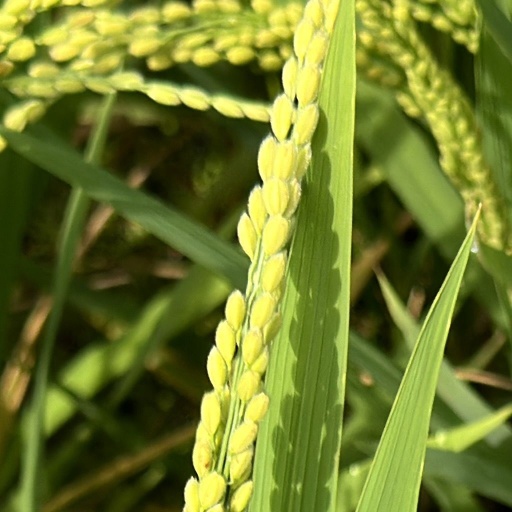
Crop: rice